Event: Nepal Earthquake
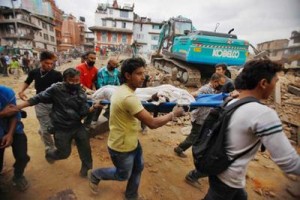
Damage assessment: damage